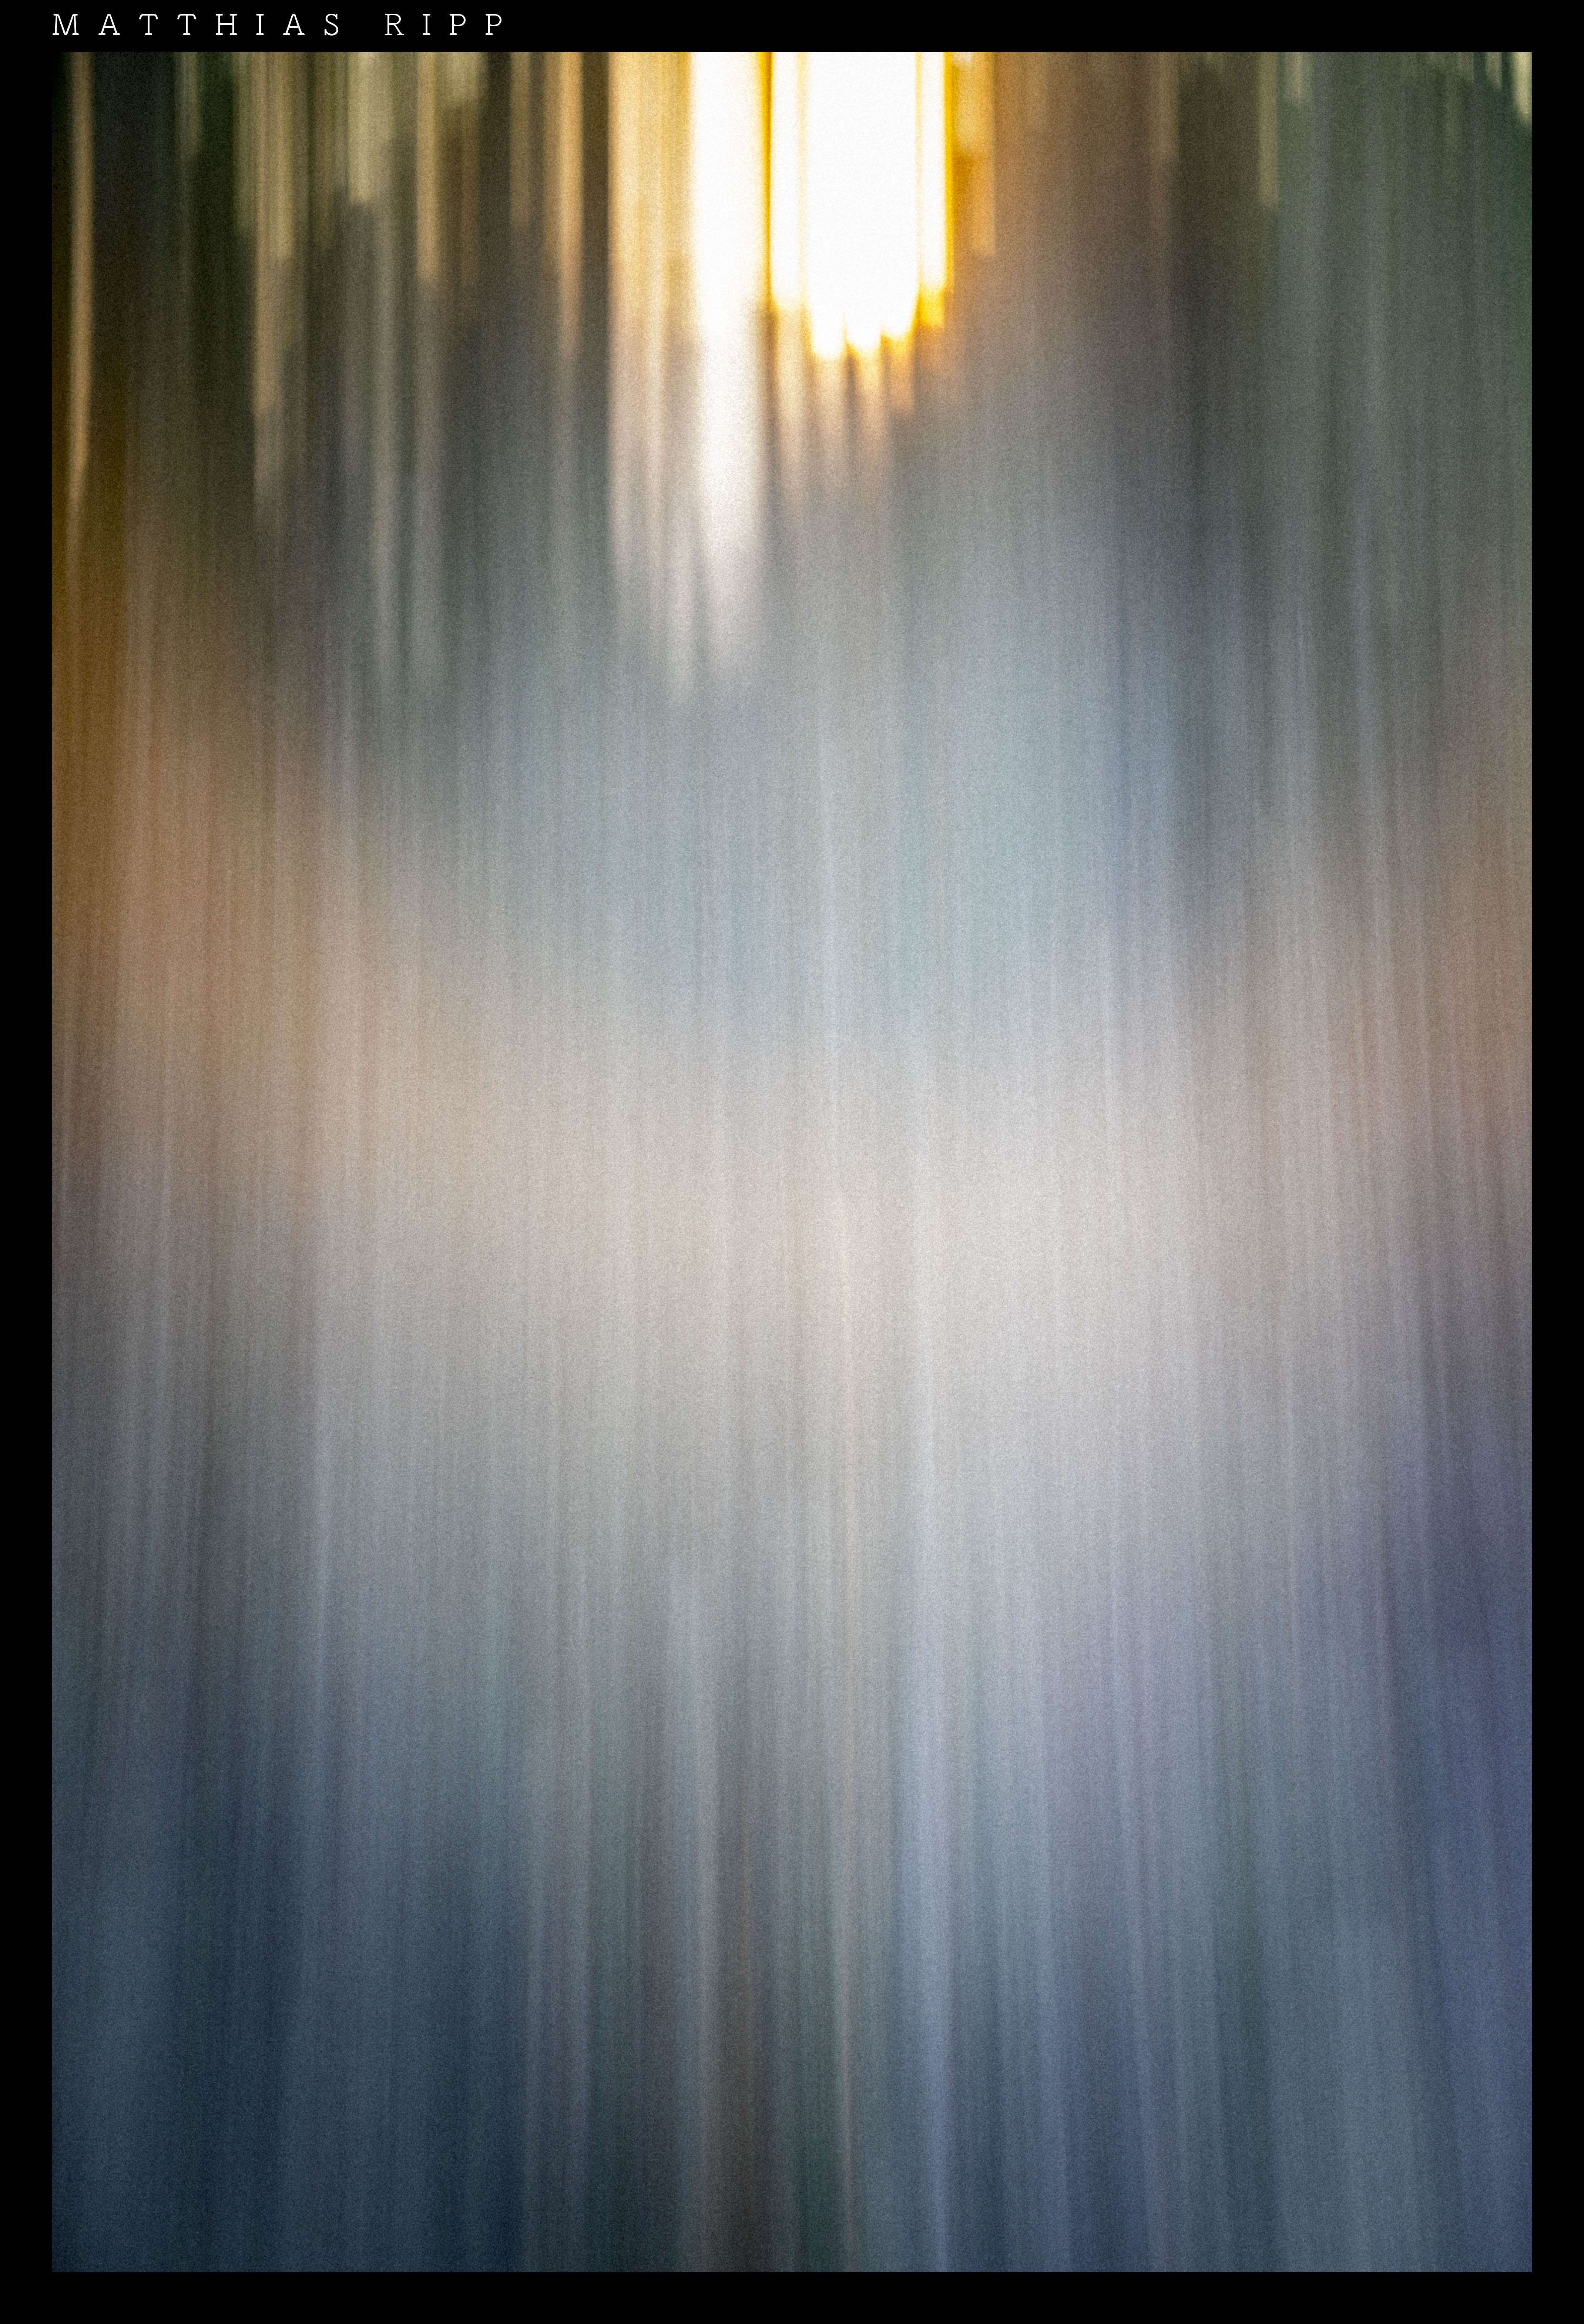
light, abstract, sun, street, sunlight, texture, wave, atmosphere, orange, green, reflection, color, colour, art, lines, colors, kunst, farbe, fine, strase, hss, artful, screenshot, atmospheric phenomenon, computer wallpaper